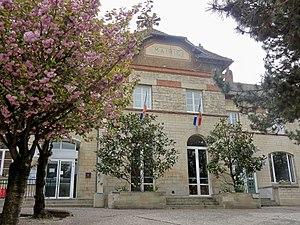
La mairie.